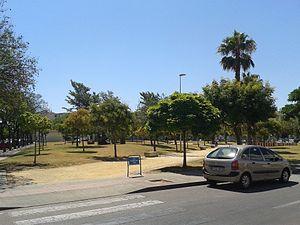
José Luis Demaría López, plus connu comme « Campúa », né à Jerez de la Frontera en 1870 et mort à Madrid le 22 septembre 1936, est un photographe et journaliste espagnol.